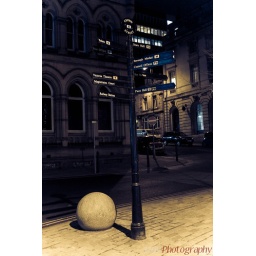
Day 115 - A street sign in Halifax.